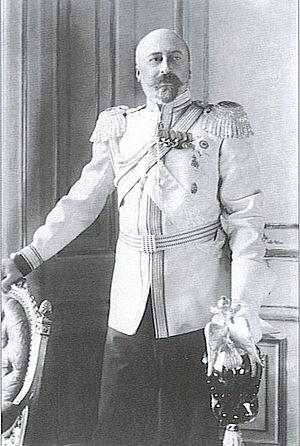
Le grand-duc Nicolas Mikhaïlovitch de Russie, né le 26 avril 1859 à Tsarskoïe Selo et mort le 28 janvier 1919 à Pétrograd, est un grand-duc de Russie de la maison Romanov qui fut spécialiste d'histoire et homme politique.